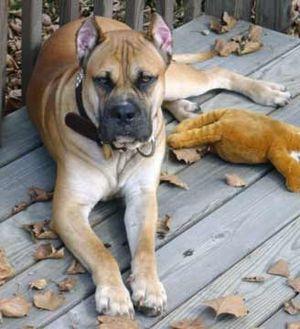
L'Alano espagnol est une race de chien de type dogue, d'origine espagnole.